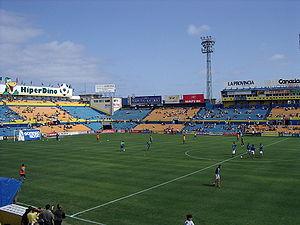
L'Estadio Insular était un stade multi-usages situé à Las Palmas en Espagne.